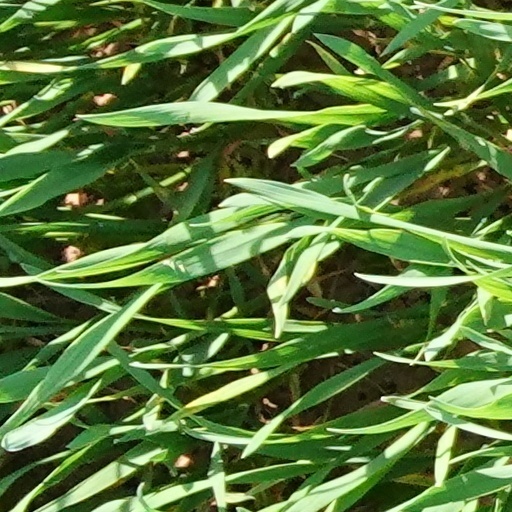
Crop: wheat